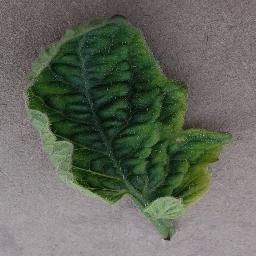
Label: Tomato___Tomato_Yellow_Leaf_Curl_Virus